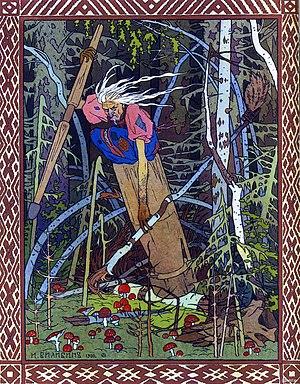
Hansel et Gretel ou Jeannot et Margot, est un conte populaire figurant parmi ceux recueillis par les frères Grimm dans le premier volume des Contes de l'enfance et du foyer.
Les contes traditionnels, ou contes populaires occupent une place importante dans la culture russe, au sens large.
Baba Yaga est une figure marquante du conte russe et plus généralement slave. La baba Yaga est la figure féminine surnaturelle la plus fréquente du conte russe, elle n'existe nulle part ailleurs.
Ivan Iakovlevitch Bilibine est un peintre russe, illustrateur de livres et décorateur de théâtre, membre de l’association Le Monde de l’Art.